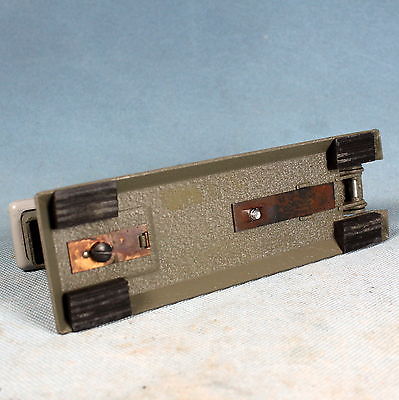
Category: stapler